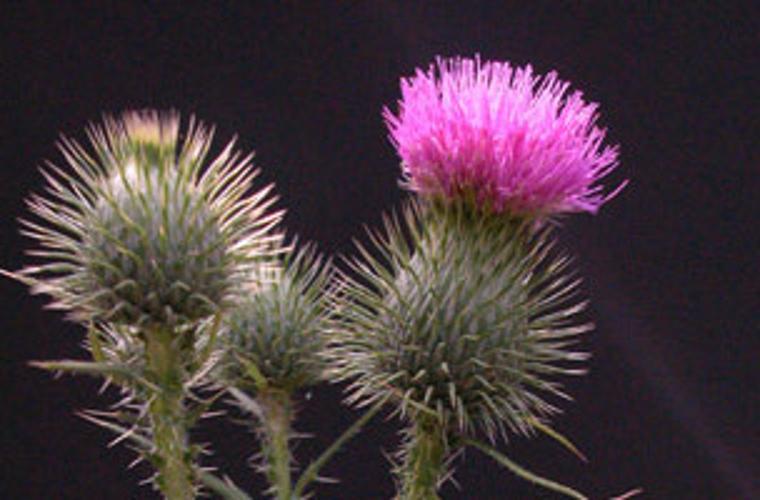
Label: spear thistle